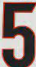
Number: 5